Gepke Witteveen

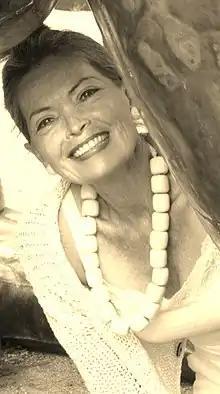

Gepke Marijke Witteveen (born 11 September 1951, in Tandjungkarang, Indonesia), also known as Gepke Haakma, is a Dutch actress and director.